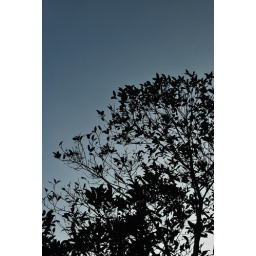
A young tree along the SMX Convention Centre's sidewalk cast a shadow in the early morning light before Anna's oath-taking.